George W. Joseph

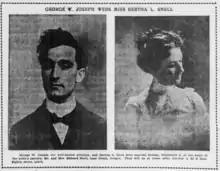
Joseph married Bertha Snell in September 1903.

Joseph was elected to the Oregon State Senate in 1910 as a Republican representing Multnomah County. He served in the 1911 and 1913 legislative sessions. He introduced legislation supporting the 1912 amendment to the Oregon Constitution that established women's suffrage, and introduced Senate Bill 42 in 1911 that would have created a highway commission. He advocated for a large appropriation for Oregon's exhibit at the Panama–Pacific International Exposition in 1915. He argued it was a unique opportunity to display its various economic offerings to the world; he asserted that an investment of $500,000 would "come back many fold". Joseph did not seek re-election in the 1914 election.